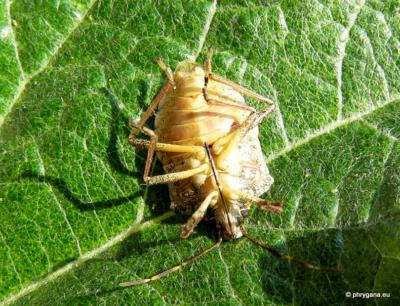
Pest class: stink_bug